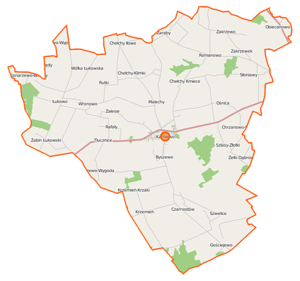
Karniewo est une gmina rurale de la powiat de Maków, dans la Voïvodie de Mazovie, dans le centre-est de la Pologne.